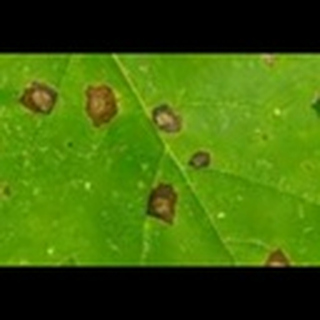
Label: cotton_target_spot